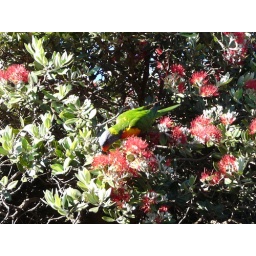
Lorikeets eat the blossoms in a tree near my morning bus stop